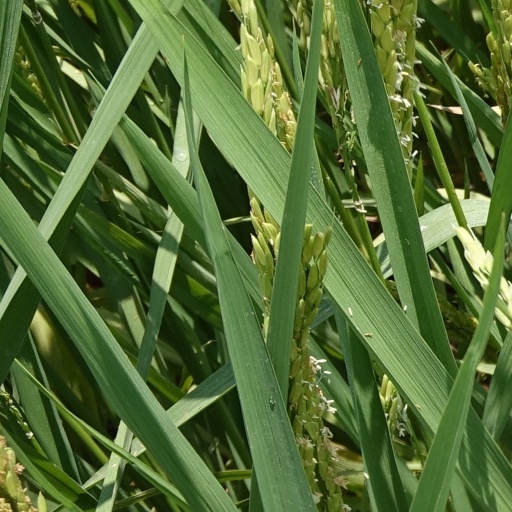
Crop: rice